List of Mighty Morphin Power Rangers home video releases

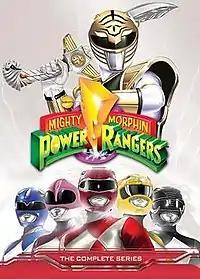
Shout! Factory's 2012 US release cover art for the complete series

This is a list of VHS and DVD releases for "Mighty Morphin Power Rangers" from regions 1, 2, and 4.